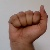
The image shows a hand gesture representing the letter 'A' in Indian Sign Language.